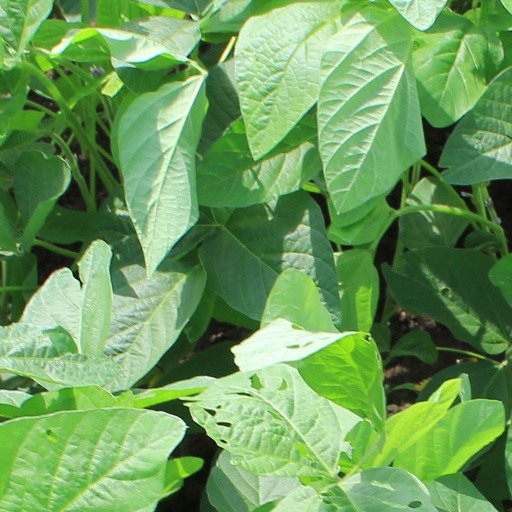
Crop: soybean